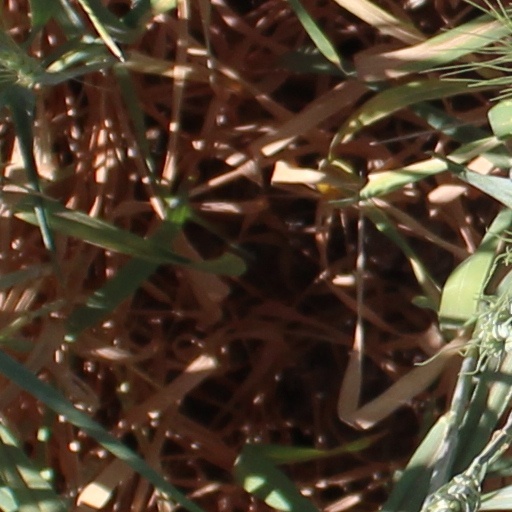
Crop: wheat